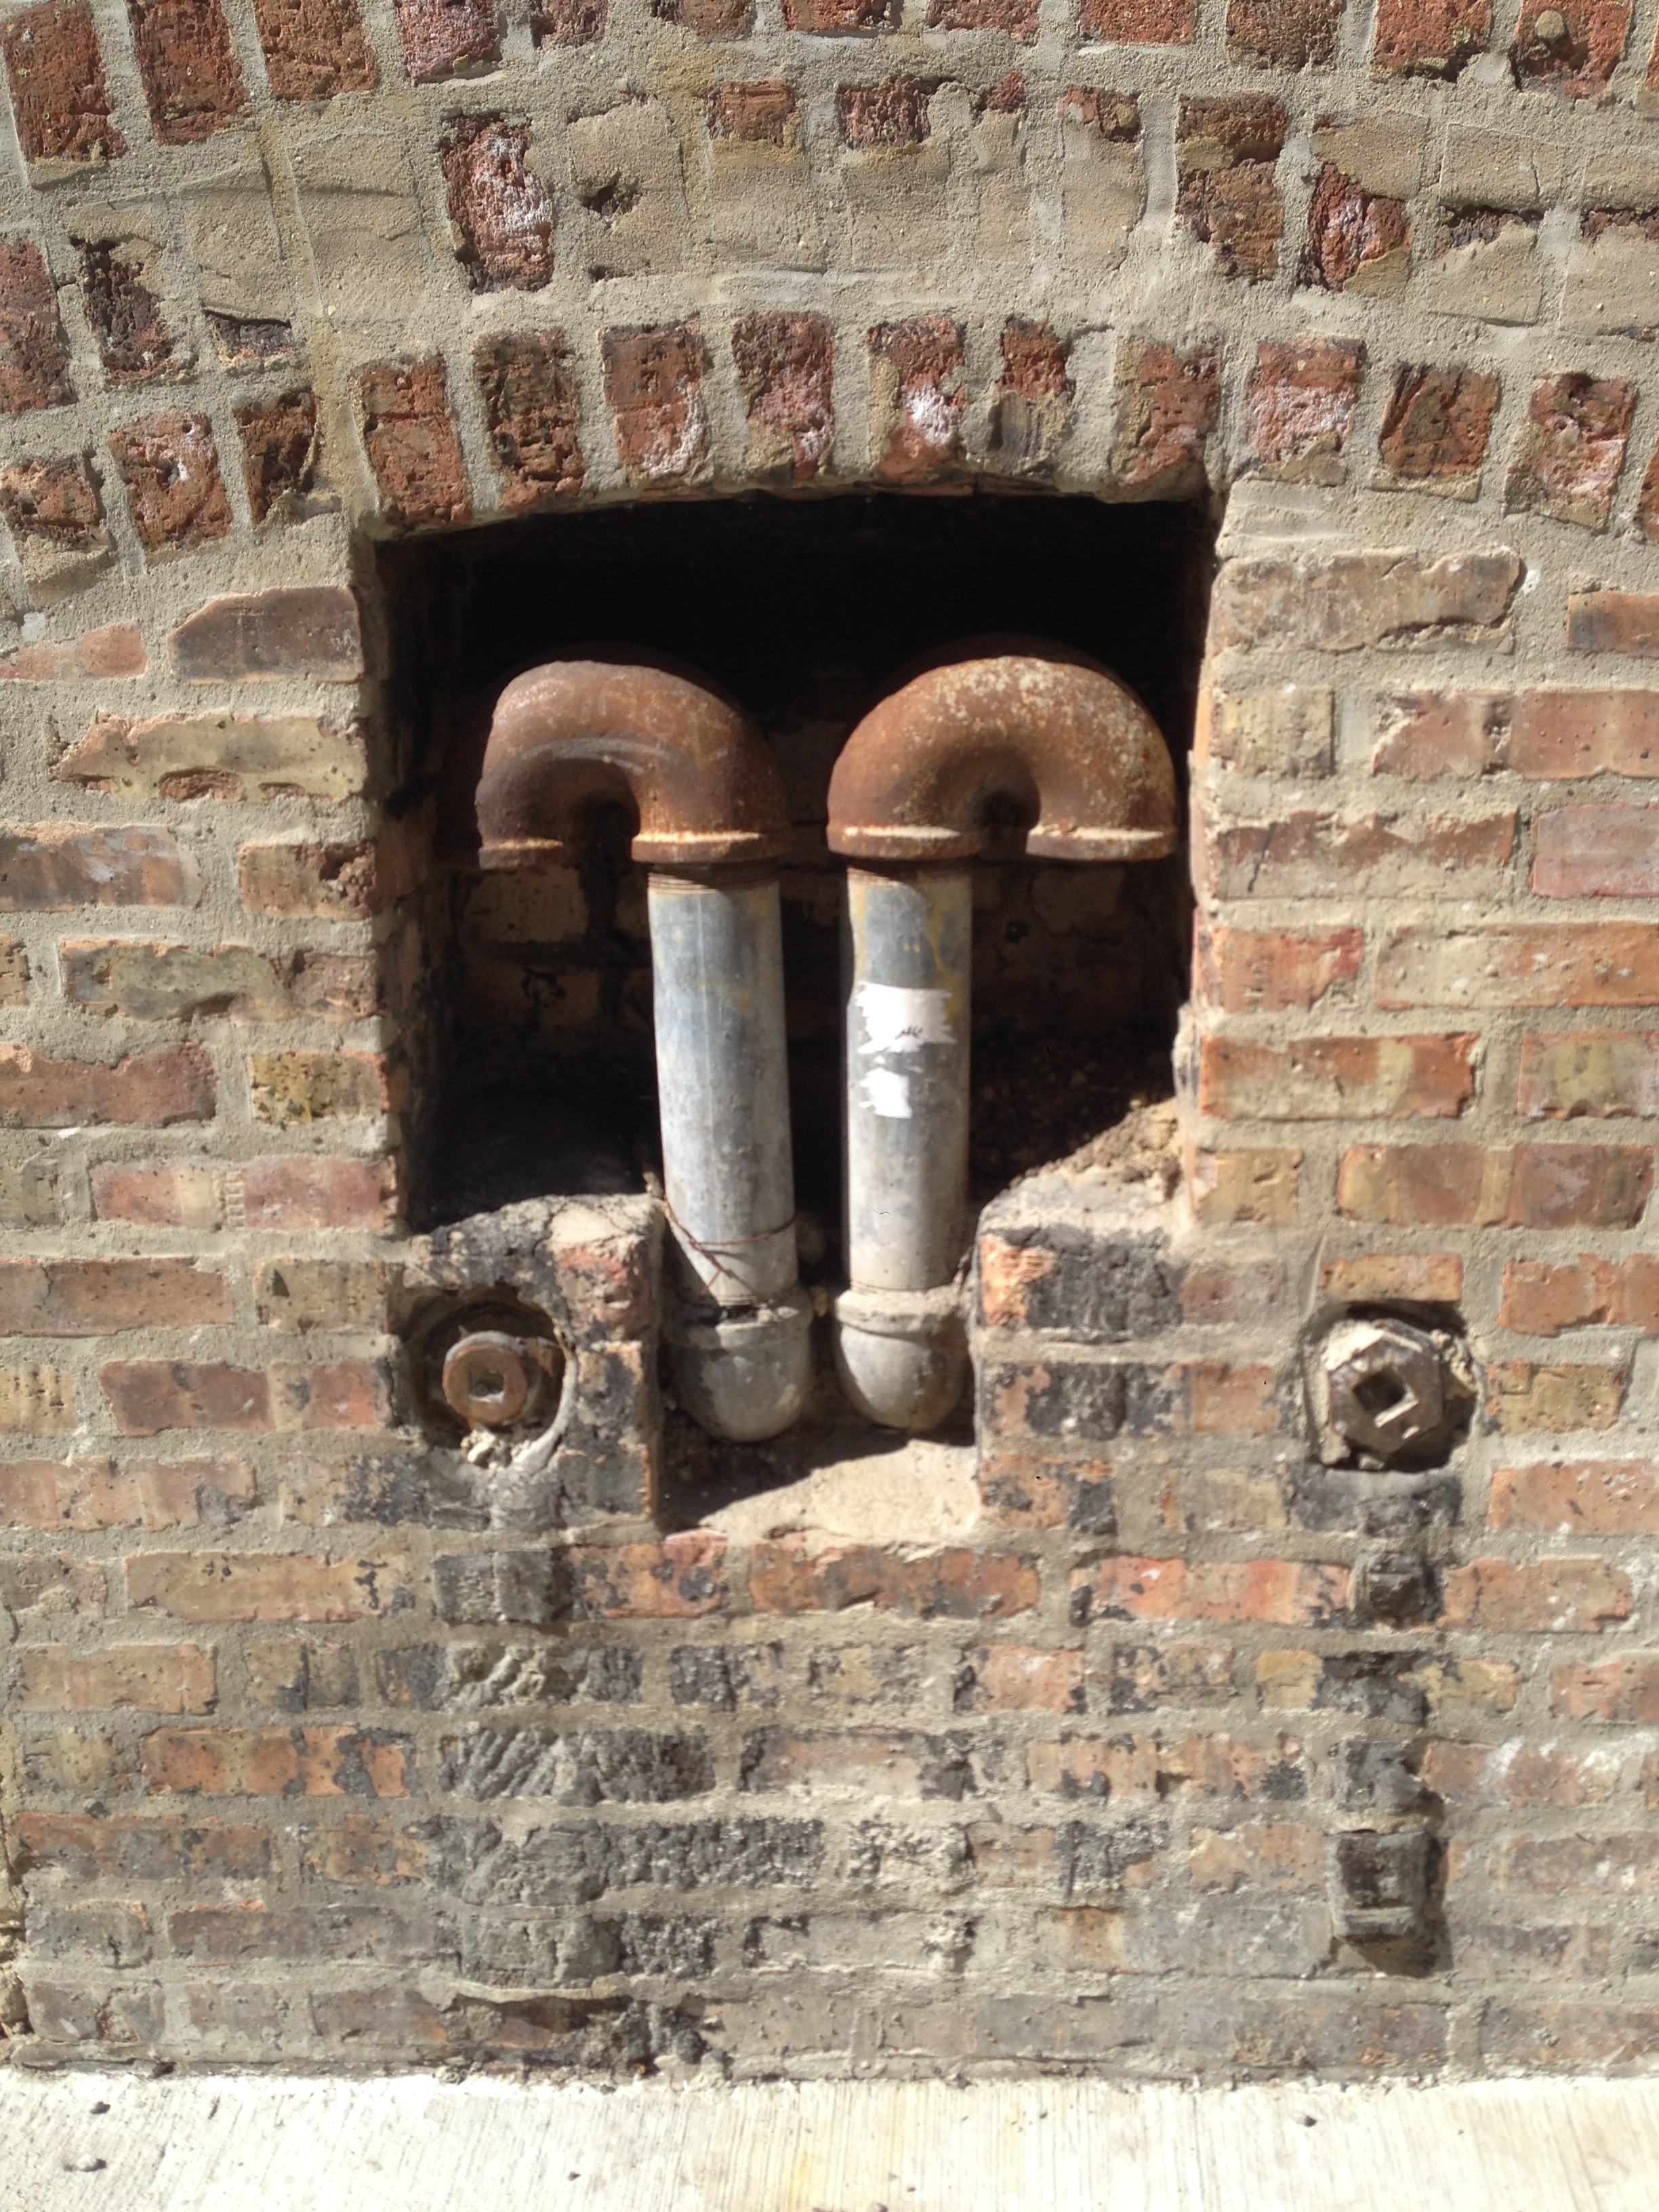
rock, structure, wood, old, wall, rust, arch, column, metal, grunge, brick, weathered, pipes, temple, ruins, iron, carving, brickwork, metallic, ancient history